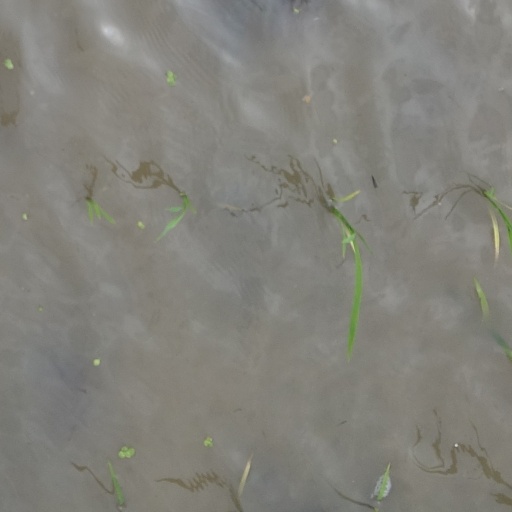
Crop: rice